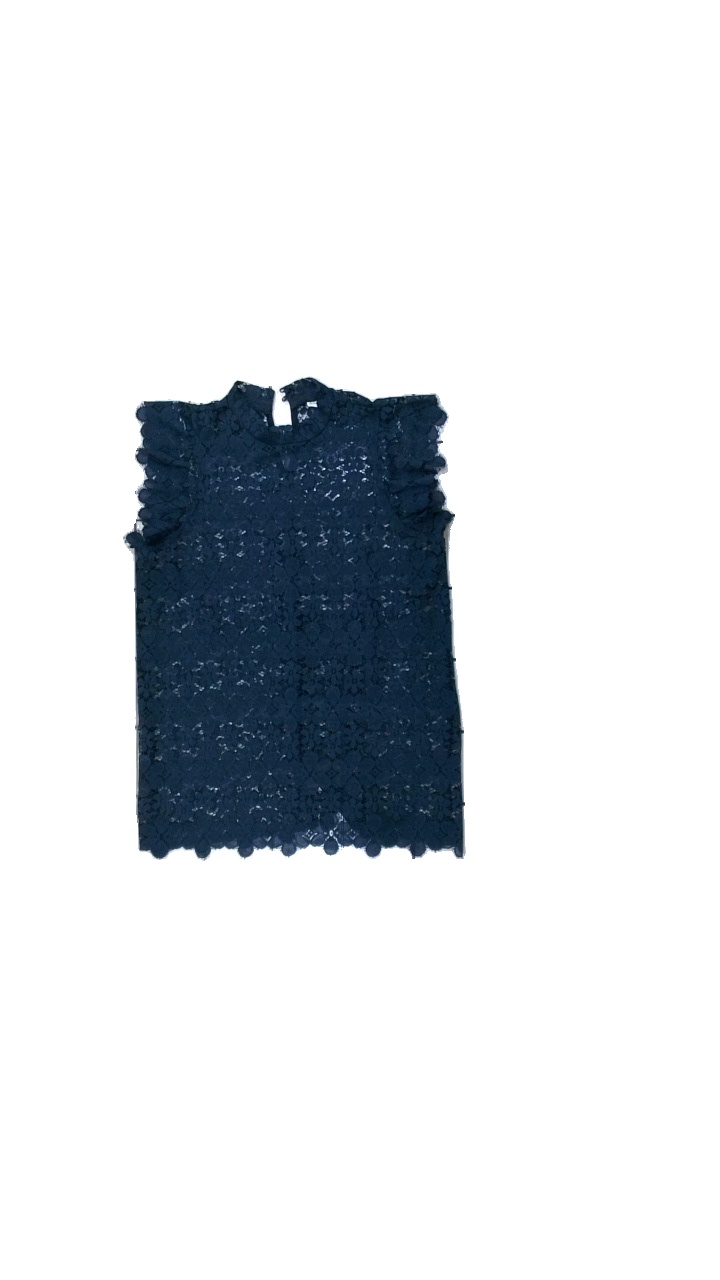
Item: Top (Ladies)
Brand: Jacqueline De Young
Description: genomskinlig blom top
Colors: Blue
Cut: Turtle neck
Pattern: Floral print
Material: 100% polyester
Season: All
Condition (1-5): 5
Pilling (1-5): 5
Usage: Reuse
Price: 50-100